List of American cast-iron cookware manufacturers

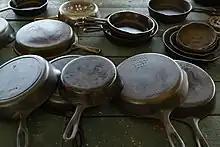
A collection of vintage cast iron cookware

Most of the major manufacturers of cast iron cookware in the United States began production in the late 1800s or early 1900s. Cast-iron cookware and stoves were especially popular among homemakers and housekeepers during the first half of the 20th century. Most American households had at least one cast-iron stove and cooking pan, and such brands as Griswold and Wagner Ware were especially popular; though several other manufacturers also produced kitchen utensils and cooking pots and pans at that time.